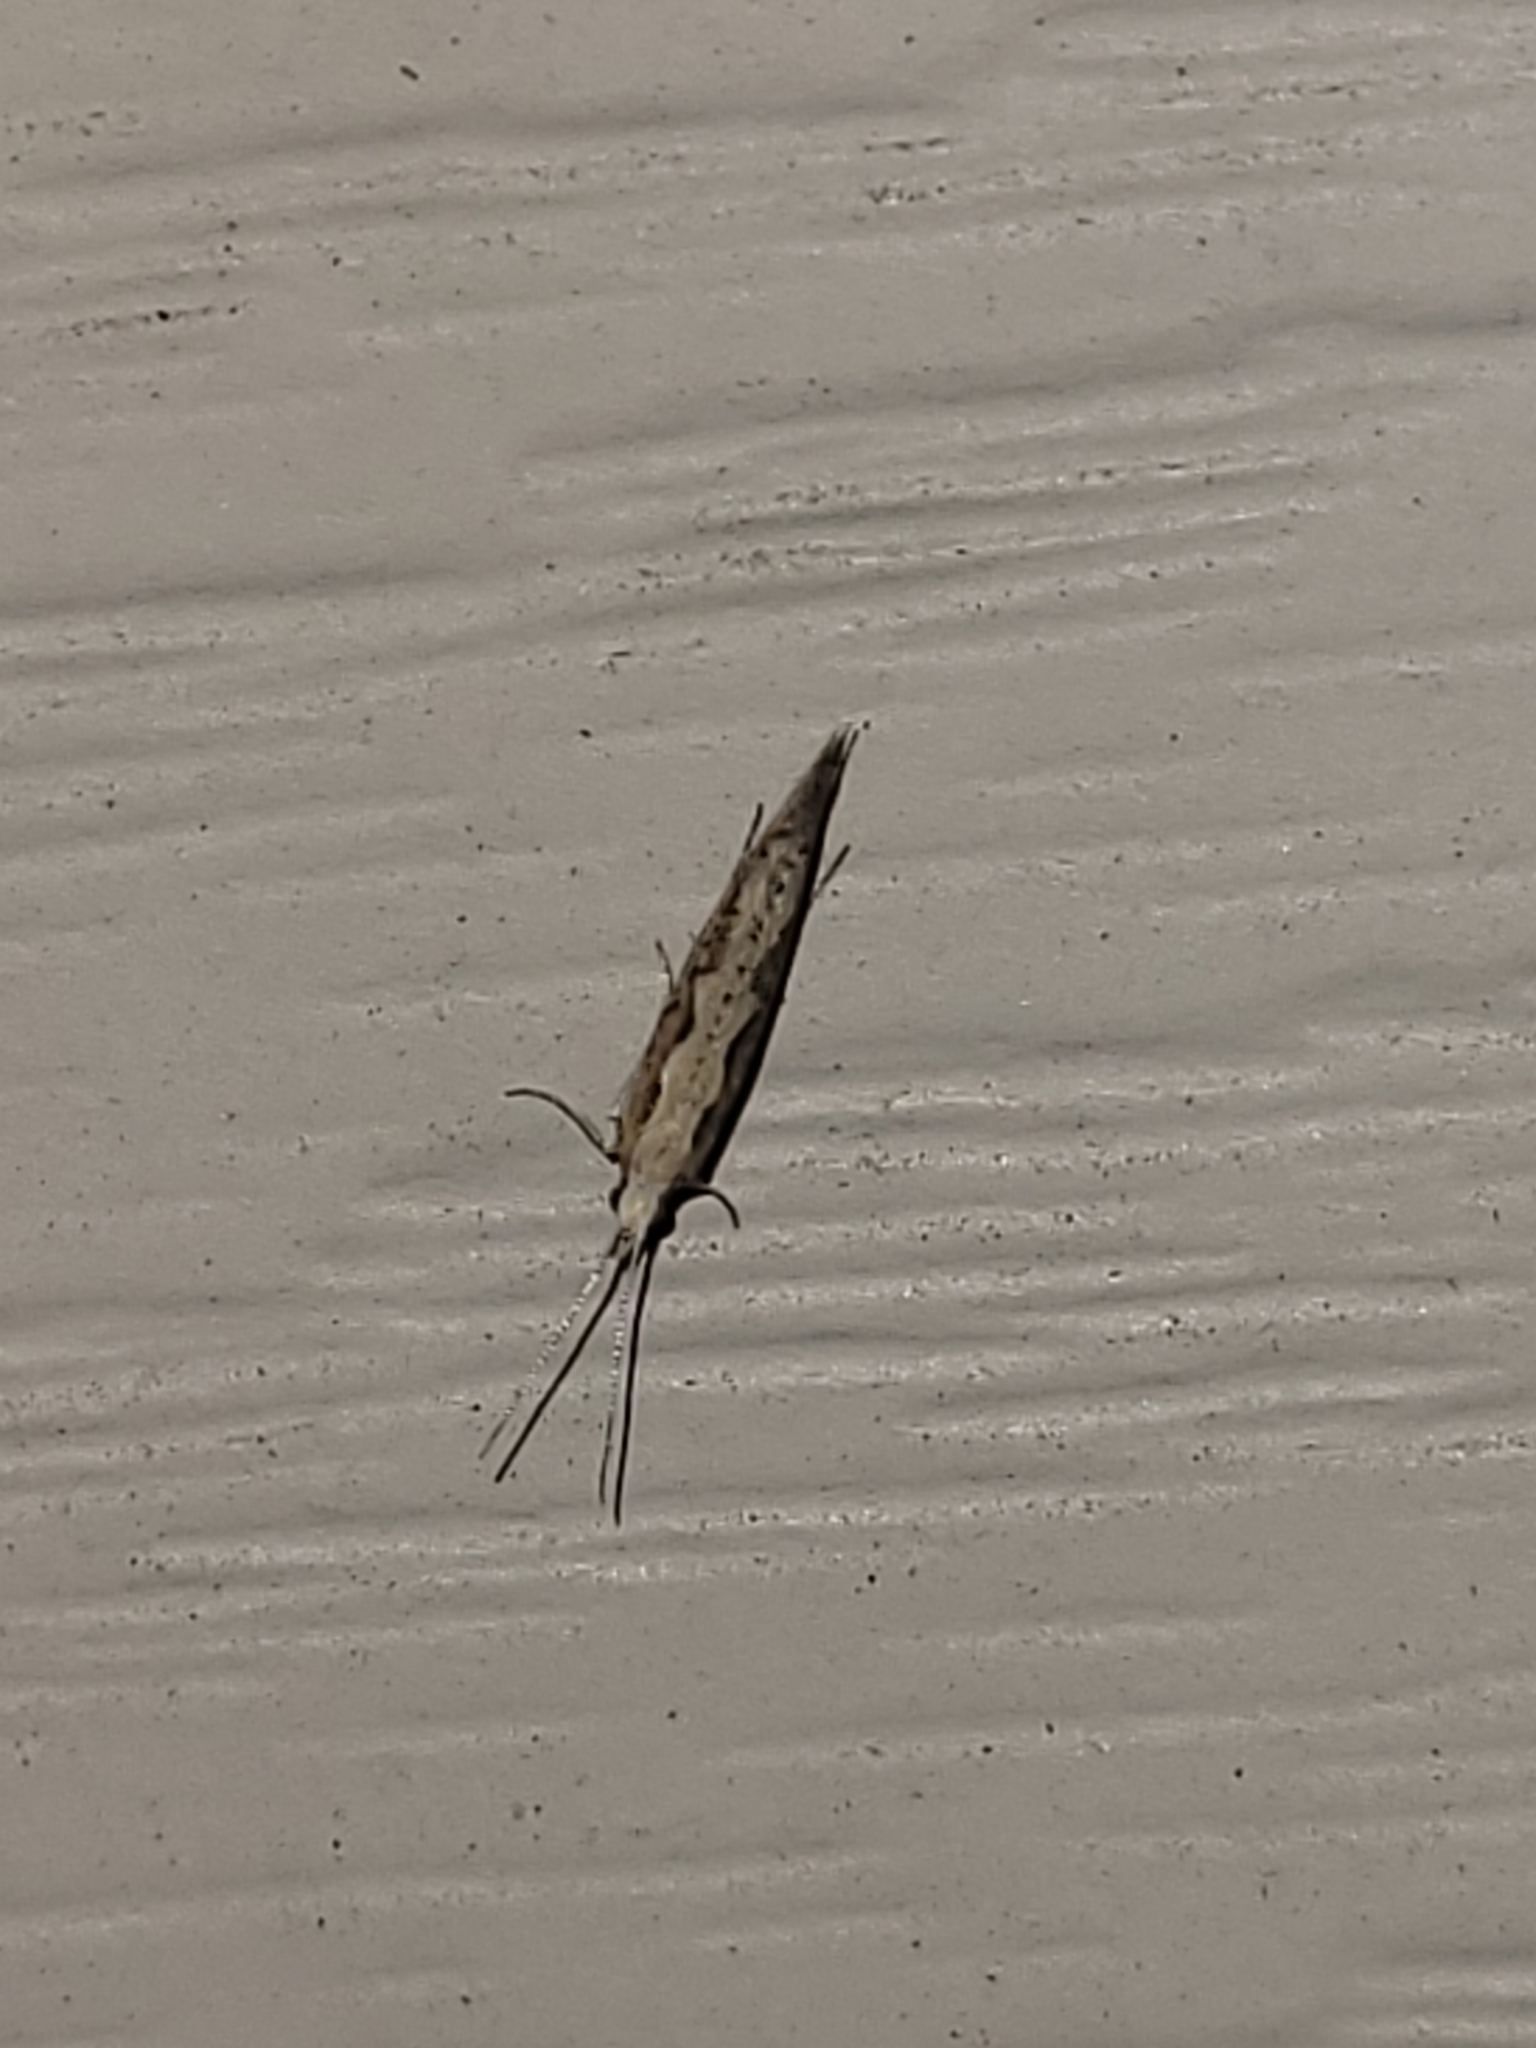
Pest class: diamondback_moth